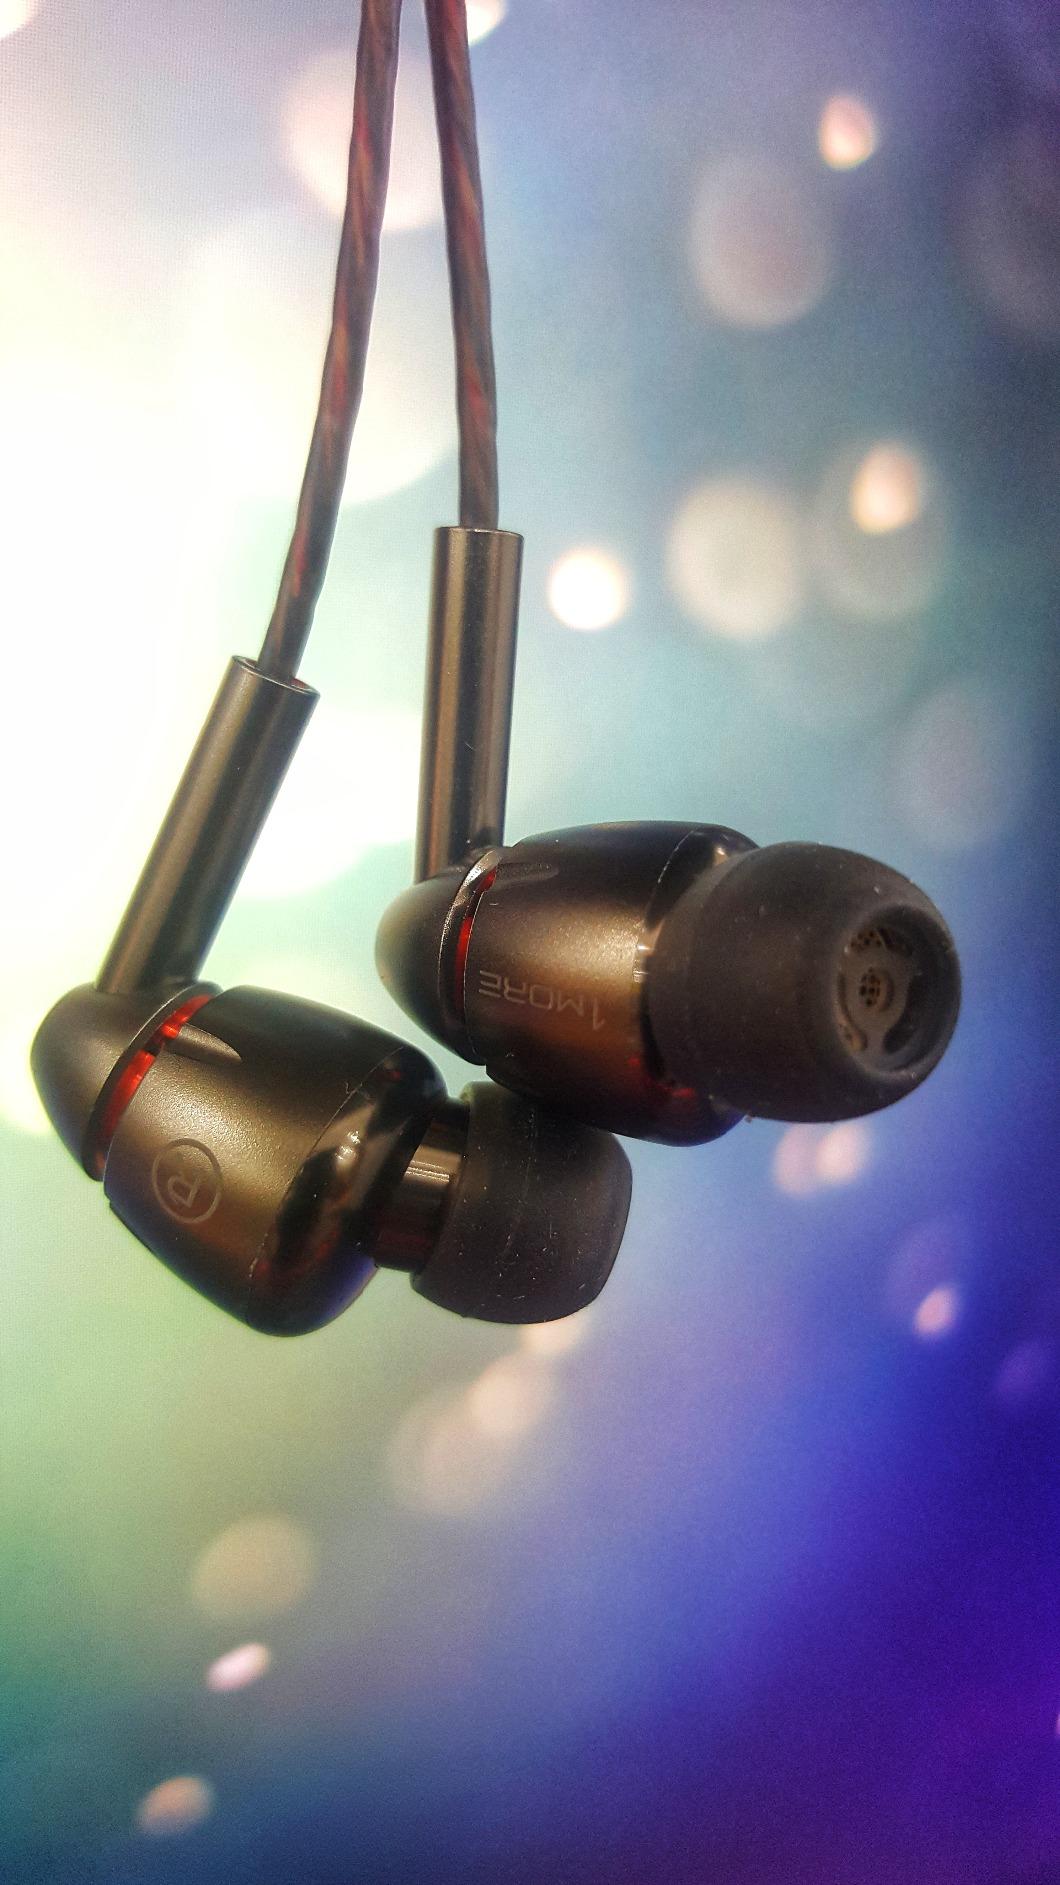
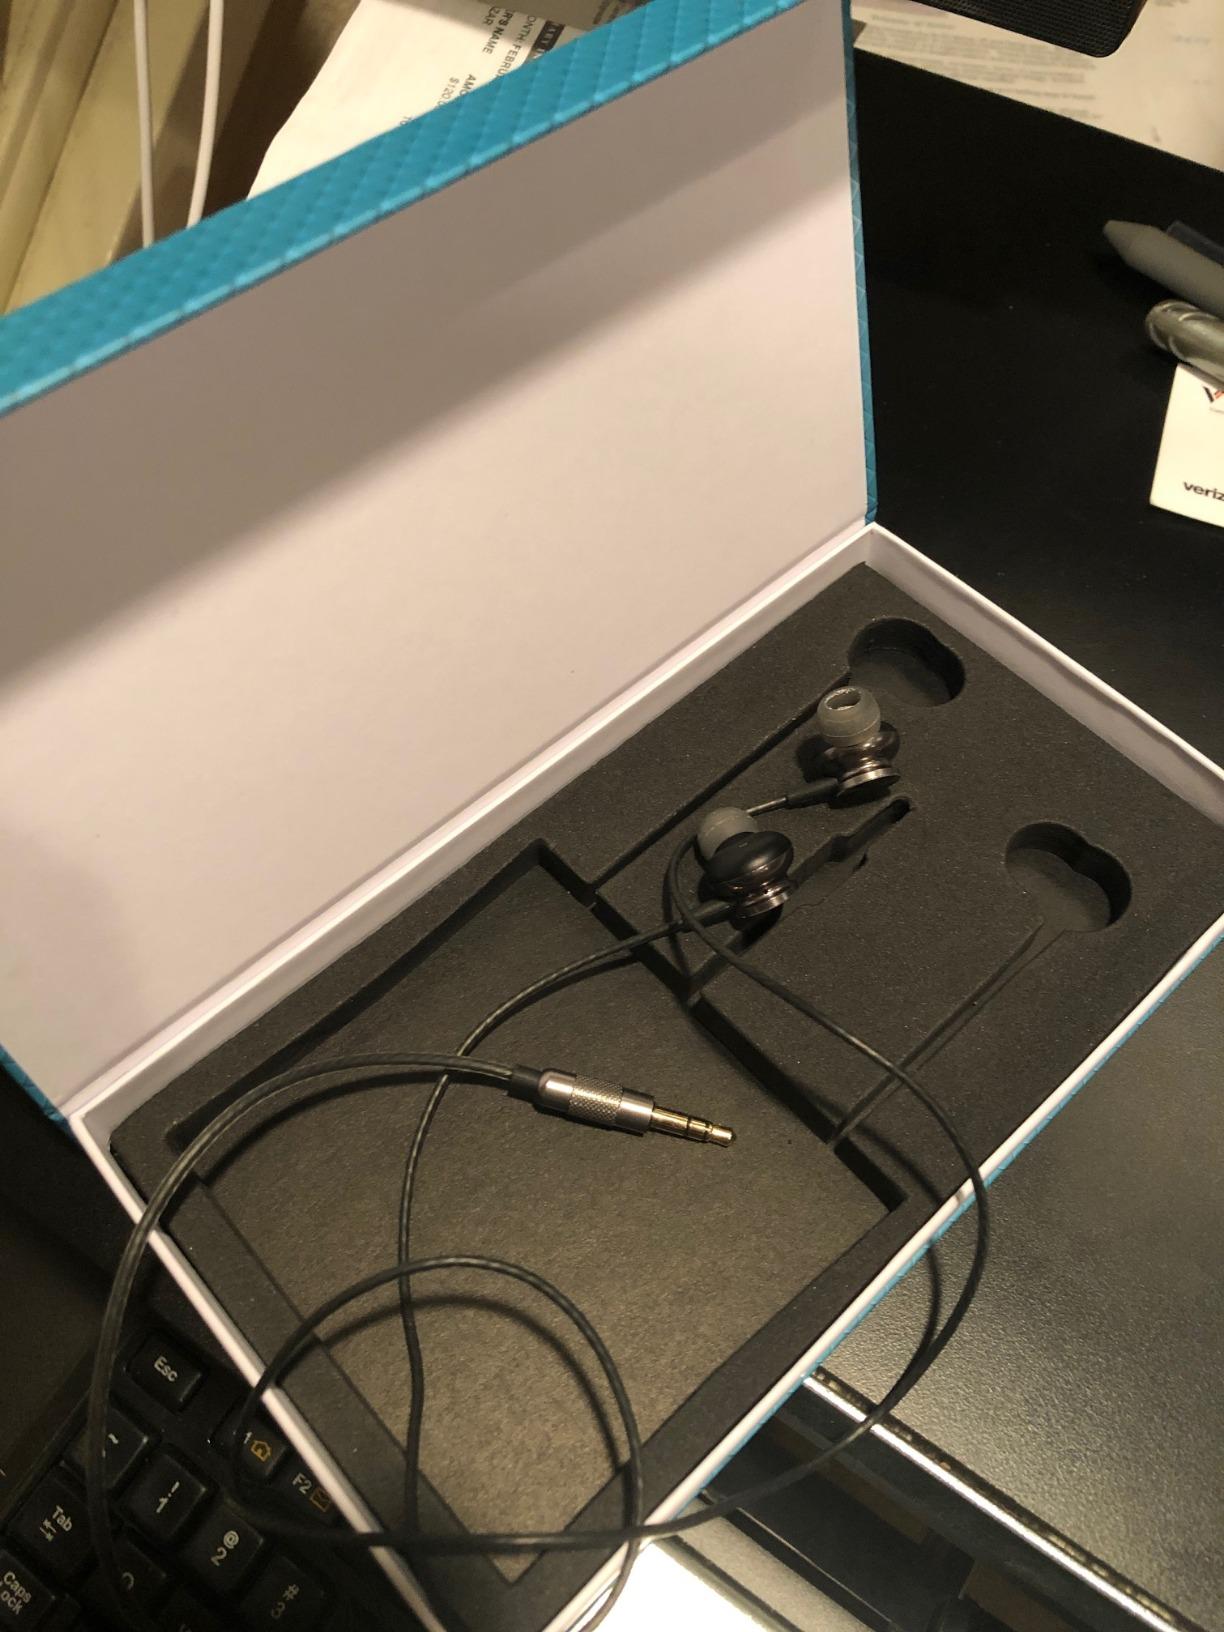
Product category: headphones
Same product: no